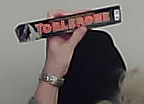
Product: toblerone_black